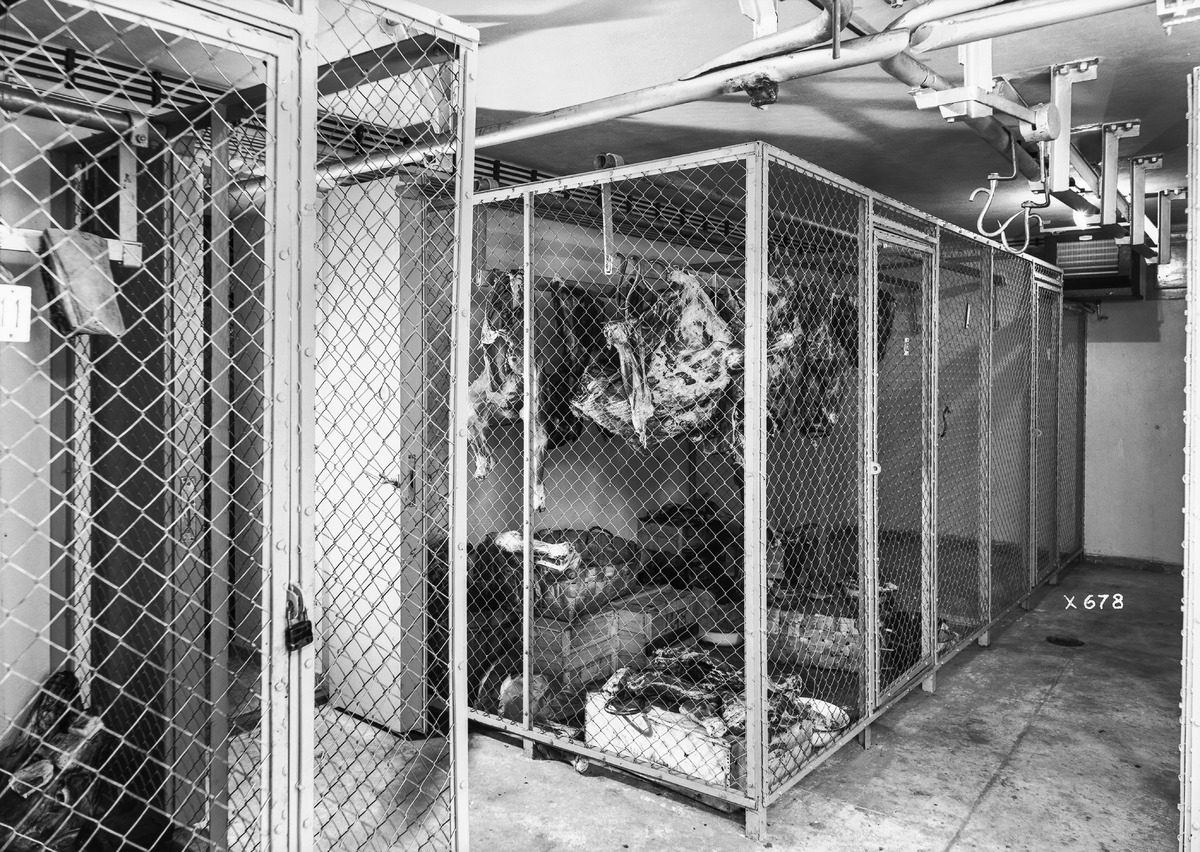
Kauppahallin jäähdytysosasto
The refrigeration department of a market hall
sisällön kuvaus: Luultavasti Oulun kauppahallin jäähdytysosasto 1.1.1936. content description: The refrigeration department of (probably) Oulu Market Hall on January 1, 1936.
Vuosi: 1936
Paikka: Suomi, Oulu, Suomi, Oulu
Aiheet: Oulun kauppahalli; sisäkuva; jäähdytys; kauppahallit; refrigeration; market halls